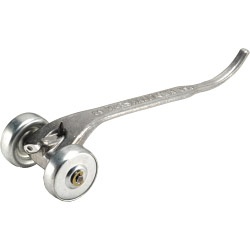
Joint Rakers - Chariot Style
Replaceable Masonary Nail|Contoured metal handle|Adjustable nail|For removing mortar
Brand: Marshalltown
Category: Hardware > Tools > Masonry Tools > Masonry Jointers